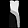
Label: Dress